Studio Retail Group

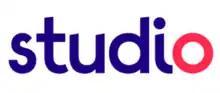
Studio's previous logo

In February 2016, Findel sold its online sports retailing business, Kitbag, to the leading US provider of licensed sports apparel and merchandise, Fanatics, Inc., a snub to Mike Ashley & Sports Direct who had expressed interest in the brand. Sports Direct acquired an 18.9% share in Findel but was unsuccessful in appointing a director.